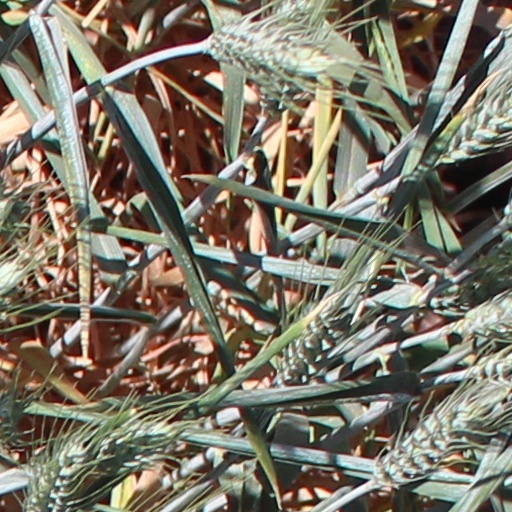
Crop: wheat